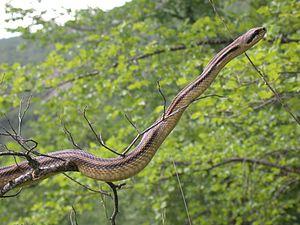
Couleuvre à quatre raies (Elaphe quatuorlineata)